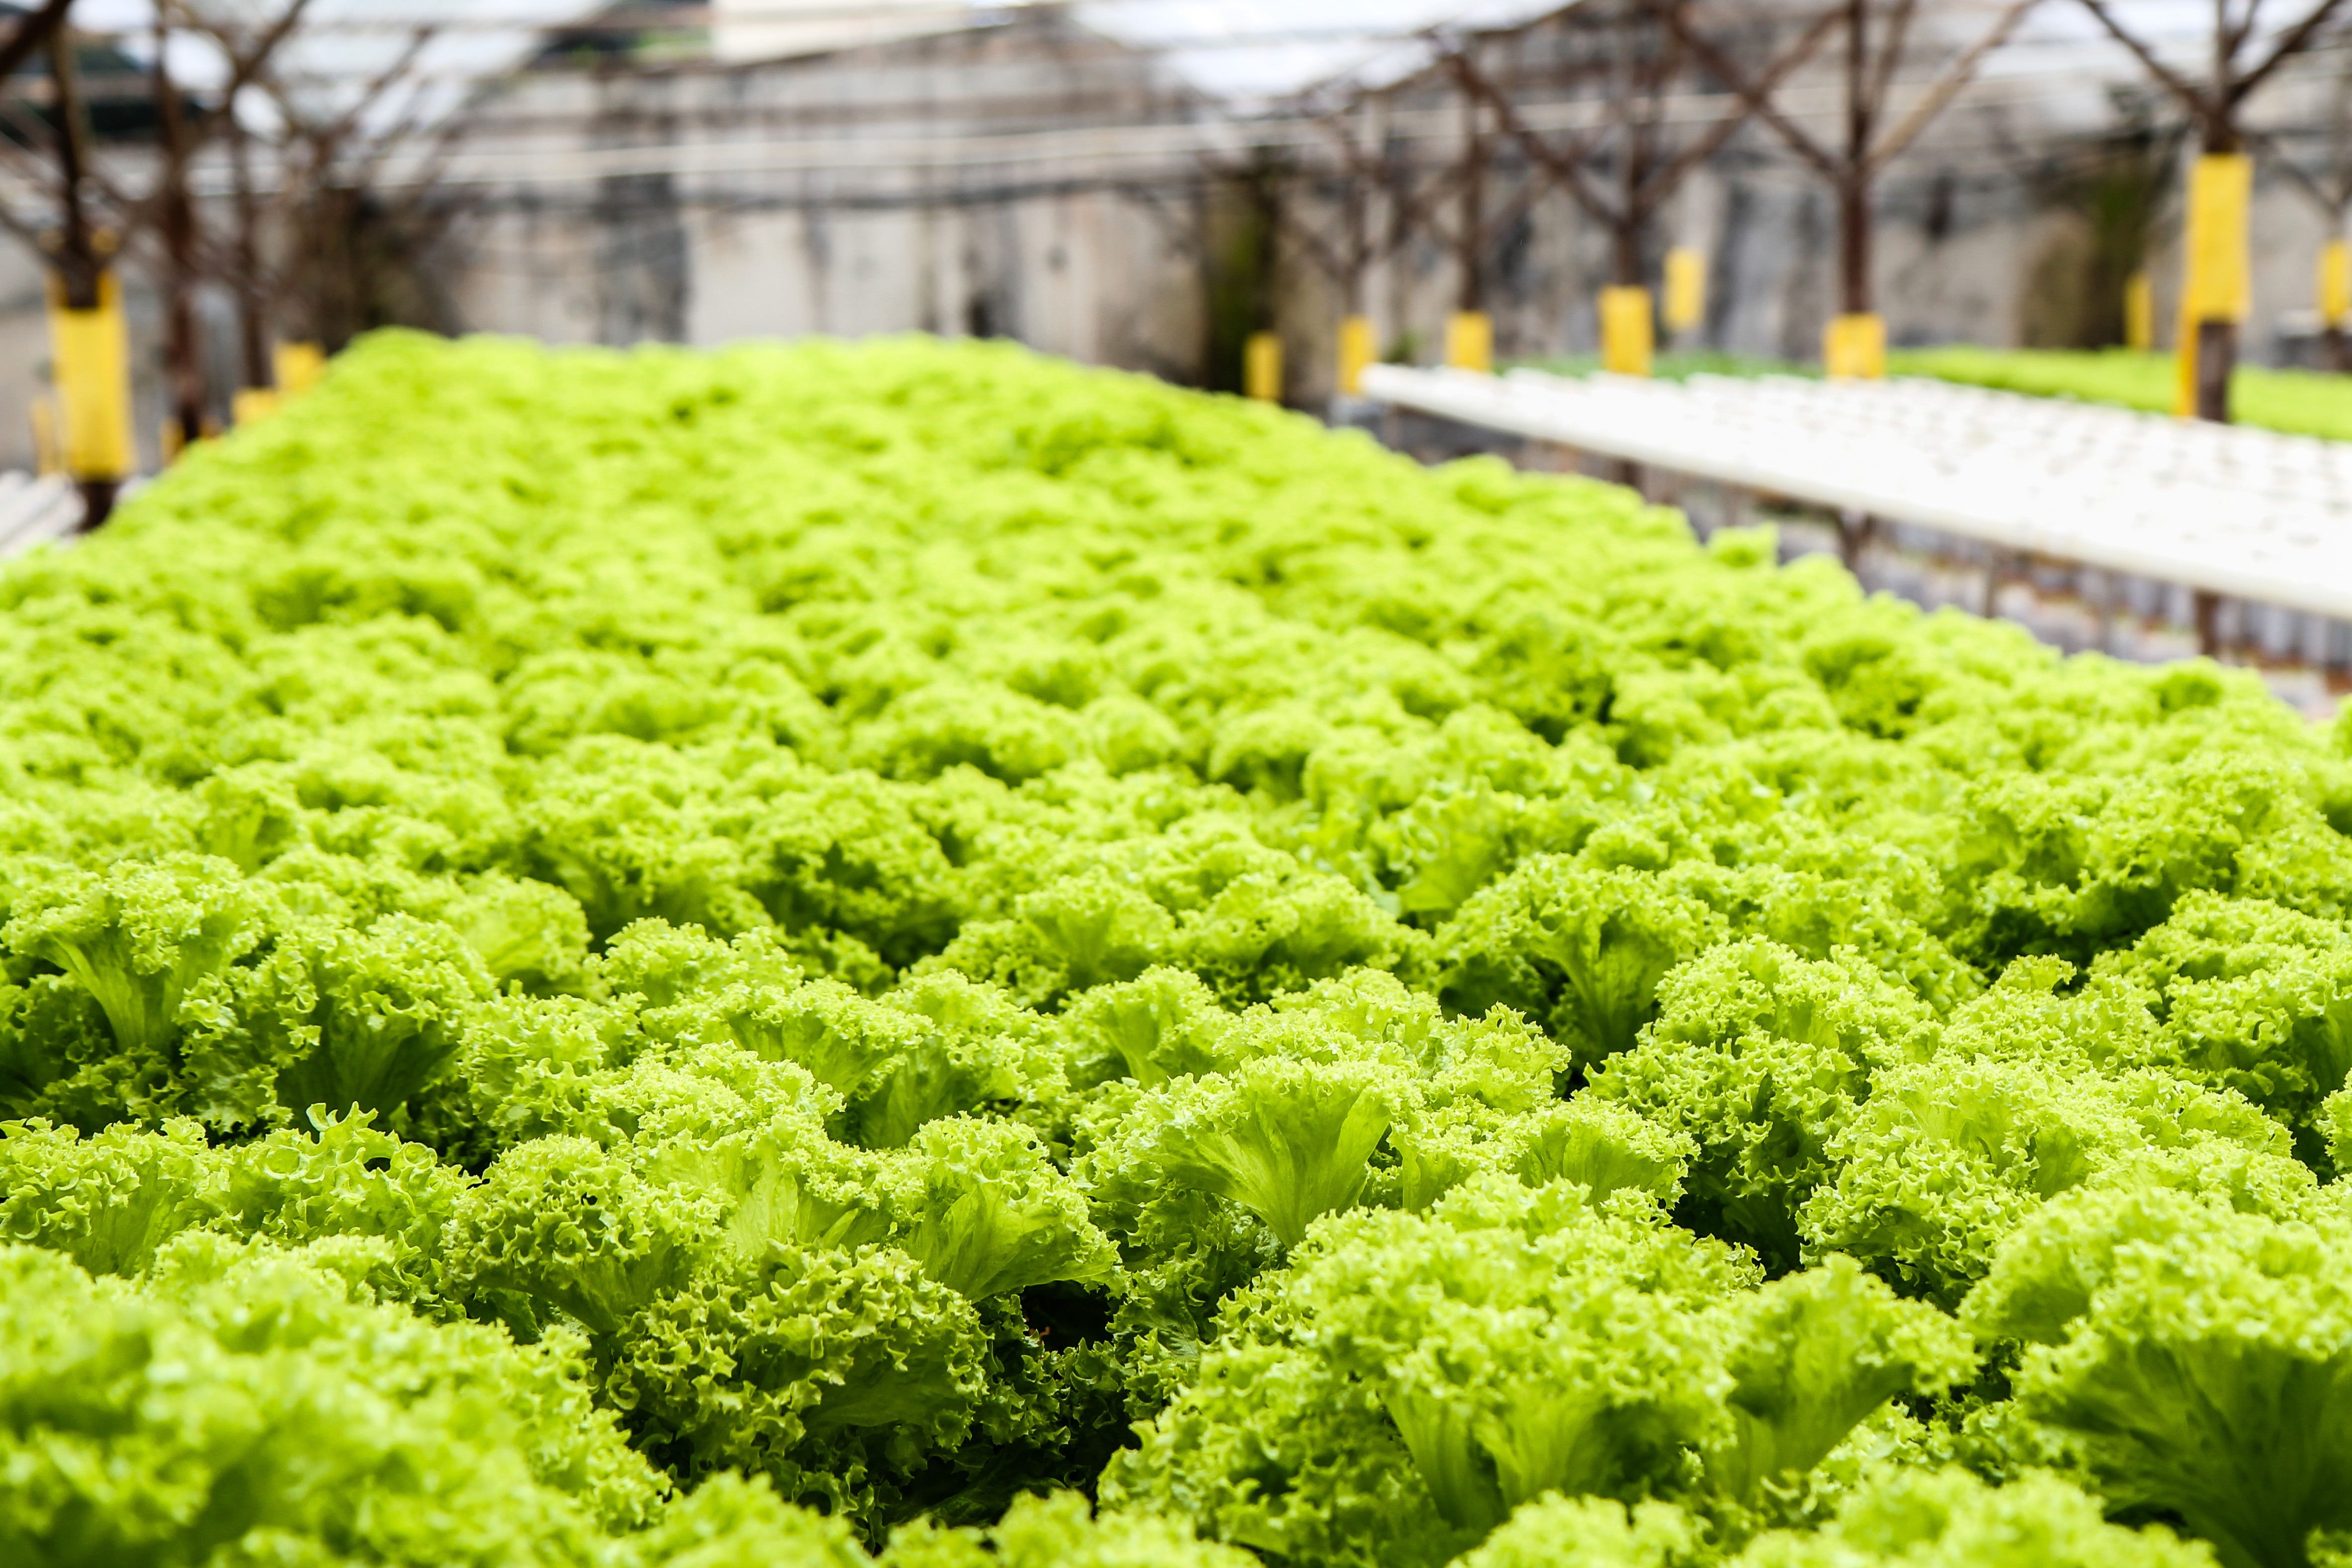
field, farm, leaf, food, salad, green, farming, produce, vegetable, fresh, soil, agriculture, garden, healthy, lettuce, leaves, vegetables, growing, brassica, greens, hydroponic, mustard plant, leaf vegetable